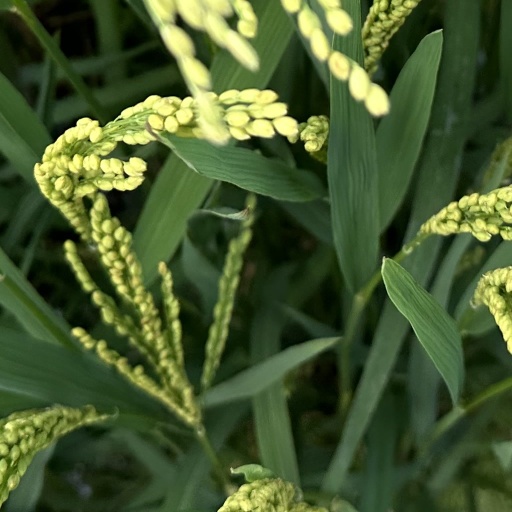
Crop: rice